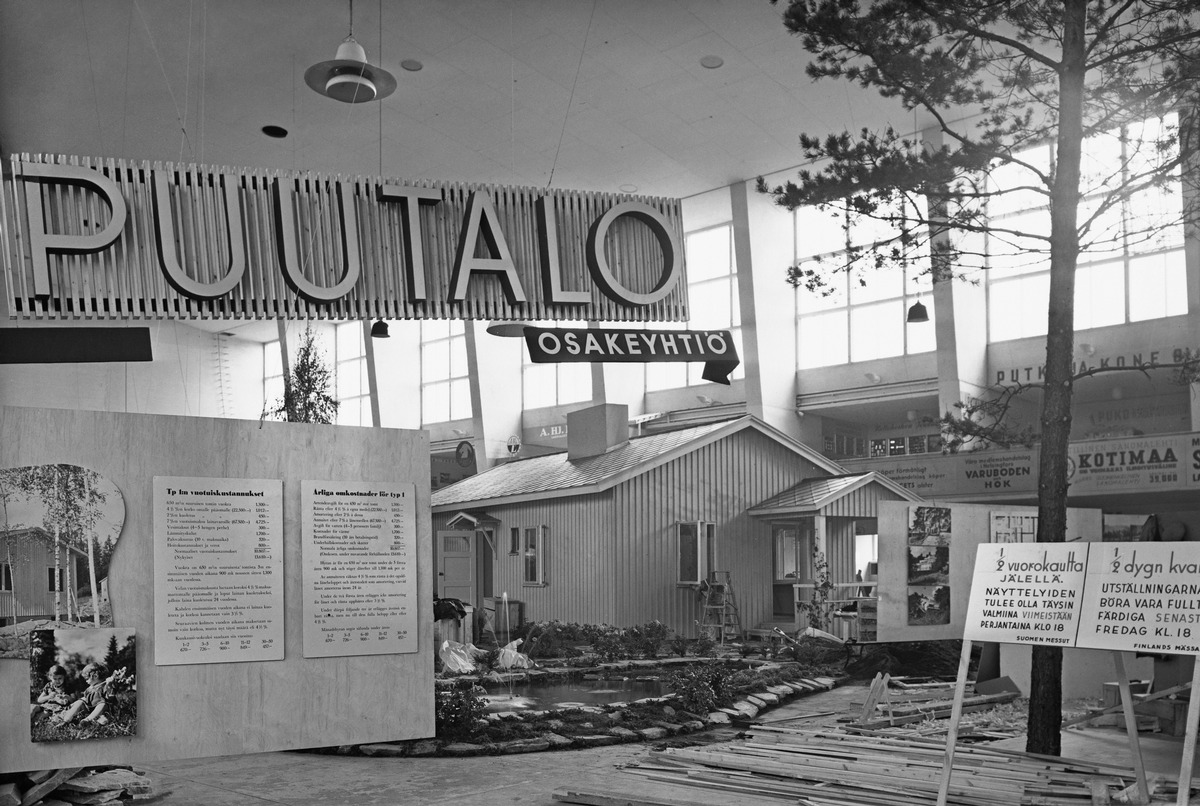
Asuntonäyttely ja rakennusmessut
Bostadsutställning och byggnadsmässa; Apartment Exhibition and Construction Fair
sisällön kuvaus: Asuntonäyttely ja rakennusmessut Helsingin Messuhallissa syys-lokakuussa 1940. content description: The Apartment Exhibition and Construction Fair at Helsinki Fair Hall in September-October 1940. innehållsbeskrivning: Bostadsutställningen och byggnadsmässan i Mässhallen, Helsingfors i september-oktober 1940.
Kuvaaja: Sundström, Hugo, kuvaaja
Vuosi: 1940
Paikka: Suomi, Uusimaa, Helsinki
Aiheet: HBL; messut (tapahtumat); näyttelyt; rakentaminen; sisustus (kokonaisuudet); trade fairs; exhibitions; fairs; construction; living; mässor (evenemang); utställningar; mässor; bygge; boende; inredning